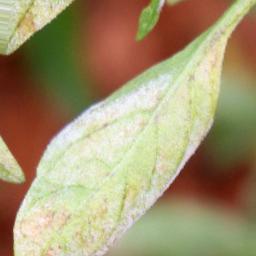
Label: powdery mildew